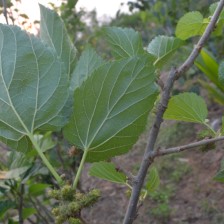
Variety: ChiangMaiBuriram60